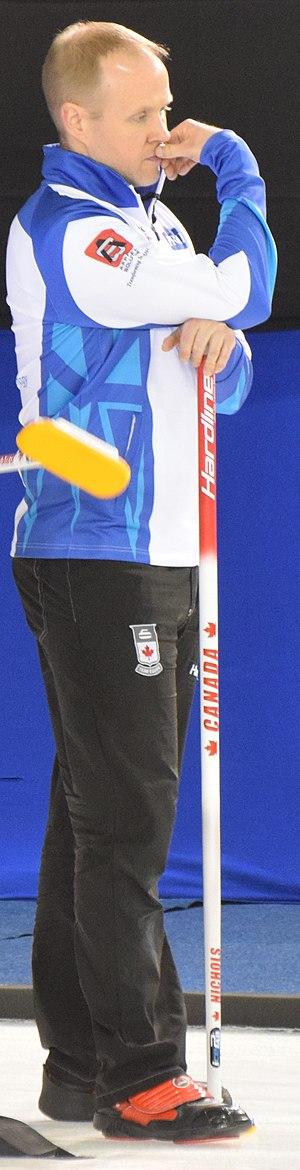
Mark Nichols est un curler canadien. Nichols avec ses coéquipiers Russ Howard, Brad Gushue, Jamie Korab et Mike Adam représente le Canada aux Jeux olympiques d'hiver de 2006, et gagne la médaille d'or.